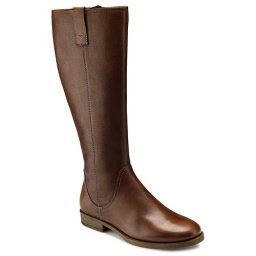
Colour: cognac. Also available in black and moon rock